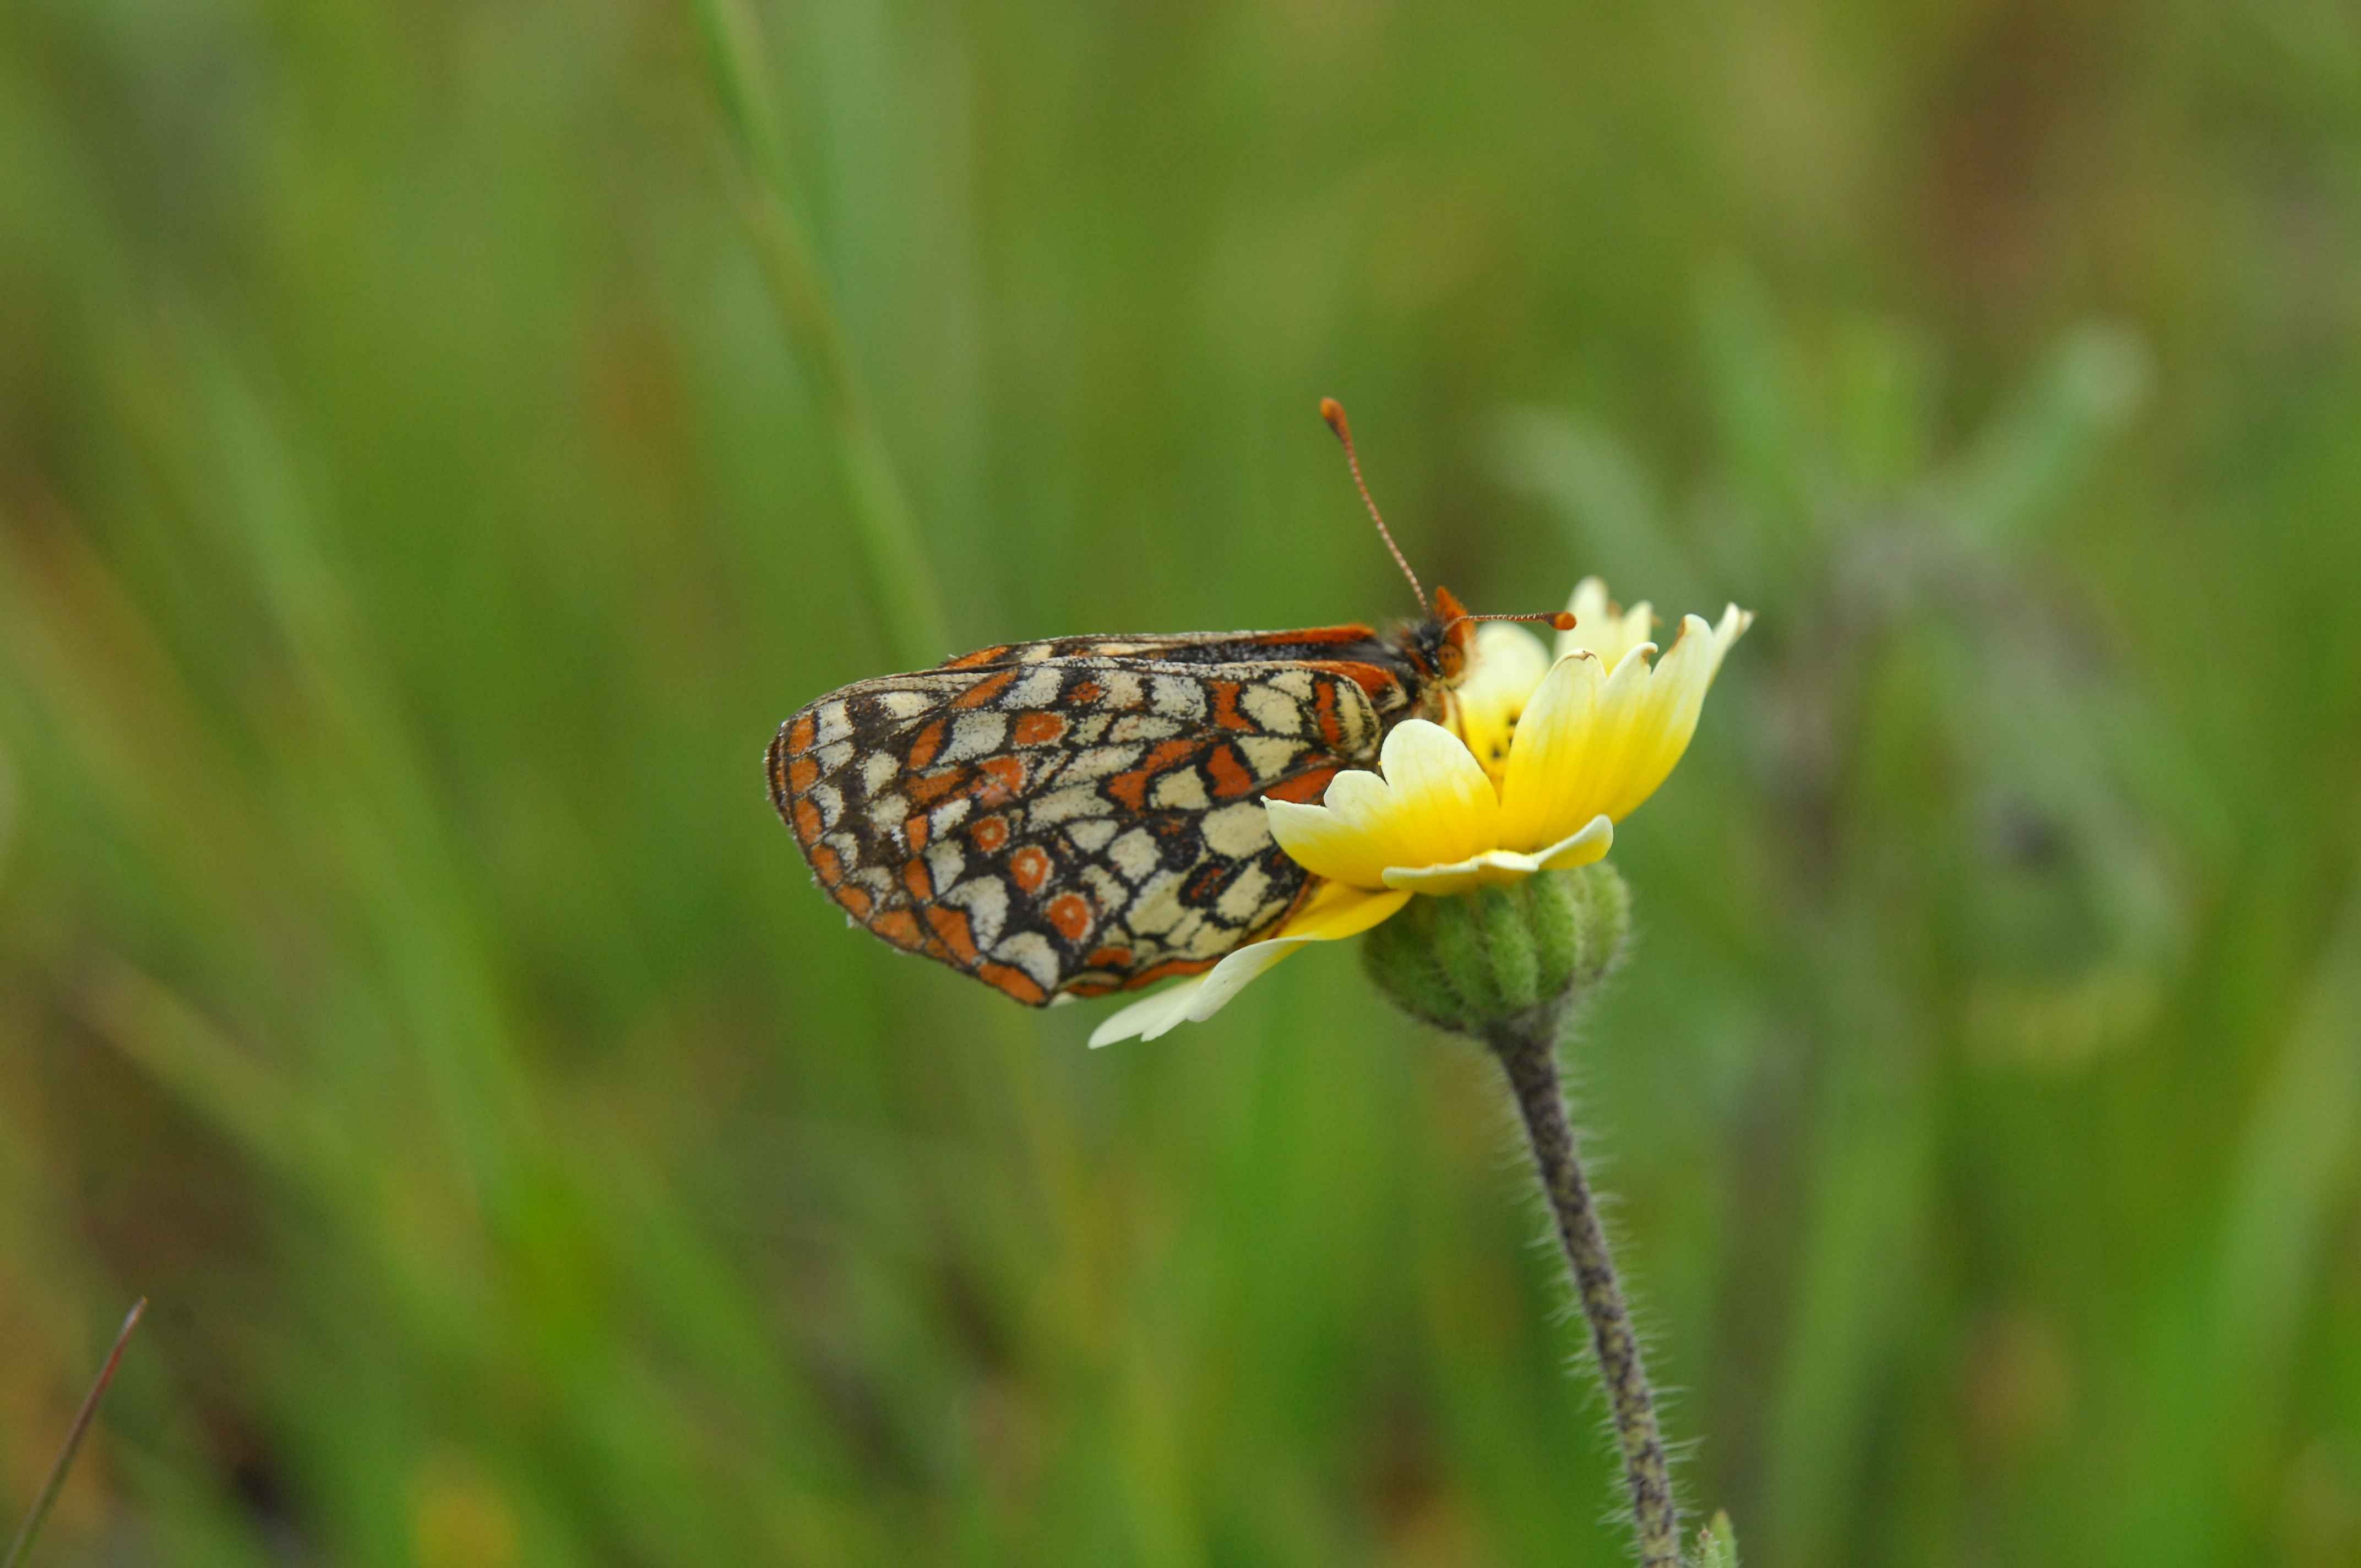
nature, grass, blossom, plant, photography, meadow, prairie, flower, bloom, floral, wildlife, insect, butterfly, colorful, flora, fauna, invertebrate, close up, nectar, macro photography, arthropod, moths and butterflies, lycaenid, bay checkerspot